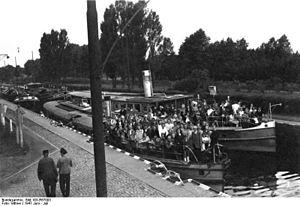
Le canal Elbe-Havel est un canal de jonction allemand à grand gabarit long de 55 km qui traverse la Saxe-Anhalt et le Brandebourg. Il vient s’embrancher sur le Mittellandkanal au PK 325,70, à l’extrémité de l’avant-port aval de l’écluse de Hohenwarthe, à l'est de l’Elbe près de Magdebourg. Par un tracé nord-est puis plein est jusqu'au lac de Plaue près de Brandebourg-sur-la-Havel, il aboutit à la Havel canalisée au PK 380,90. Avec le canal Rhin-Herne, le canal Wesel-Datteln, le canal Dortmund-Ems, le Mittellandkanal, la Havel canalisée et la Spree, il forme une voie navigable continue depuis le Rhin jusqu’à Berlin et l’Oder. Le EHK est administré par le Service de la Navigation de Magdebourg jusqu’au PK 326,67, puis au-delà par le Service de la Navigation du Brandebourg.